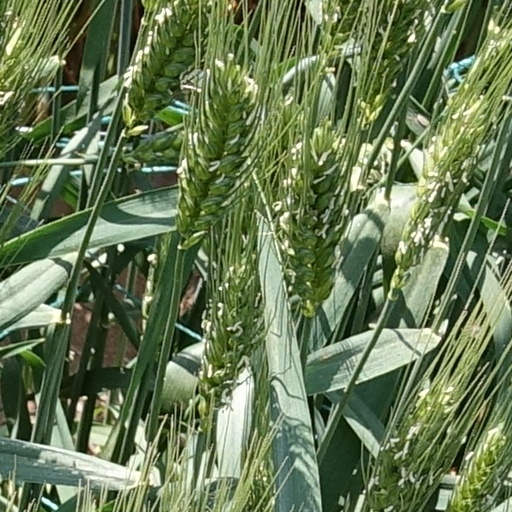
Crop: wheat